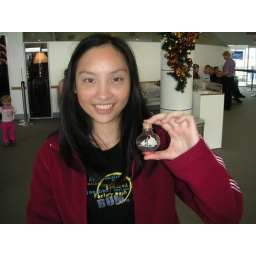
Its a boat in a bottle